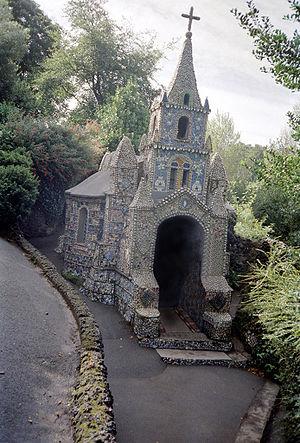
Saint-André-de-la-Pommeraye est une paroisse de l’île et bailliage de Guernesey dans les îles de la Manche. Son nom apparaît sous la forme anglicisée de St Andrew’s.
La Petite Chapelle est une chapelle édifiée en 1914 dans la paroisse de Saint-André-de-la-Pommeraye sur l'île de Guernesey.